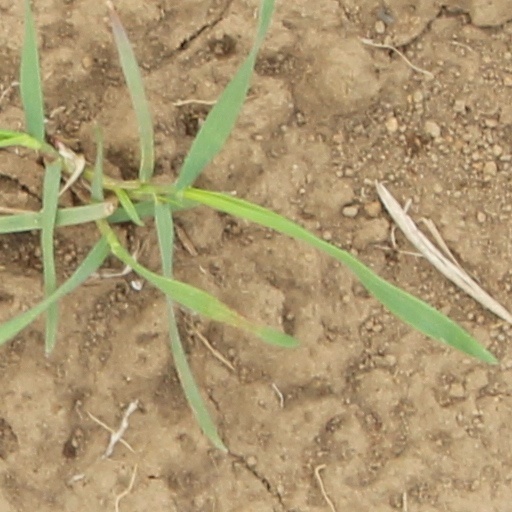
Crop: wheat